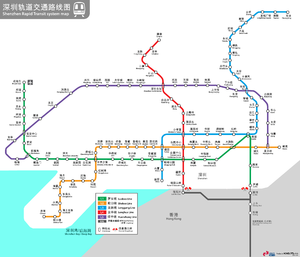
Ci-après la liste des stations du métro de Shenzhen, en République populaire de Chine.